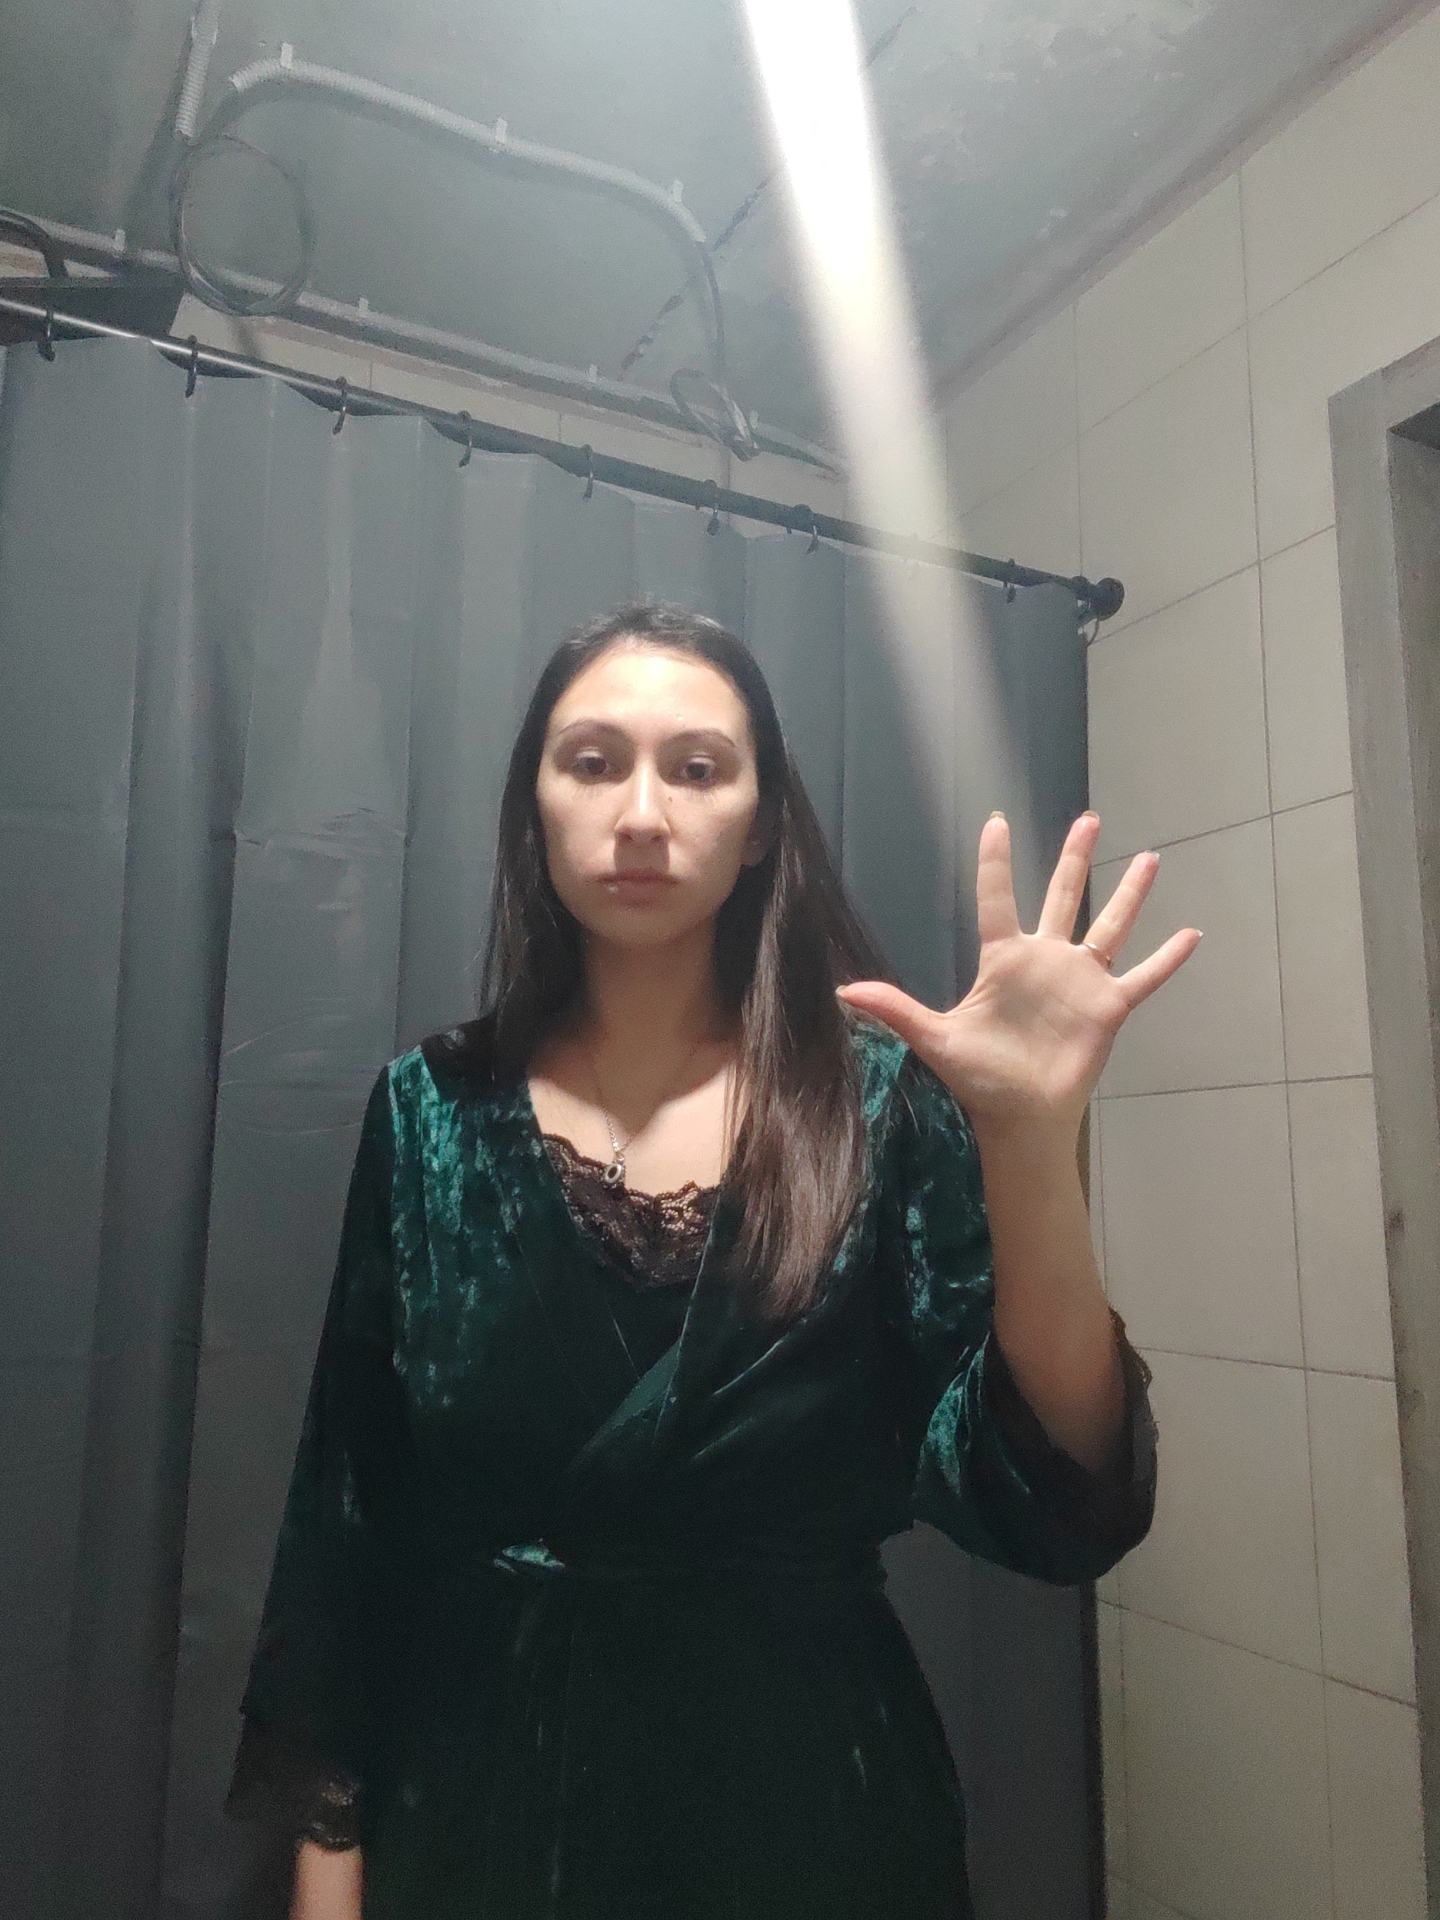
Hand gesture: palm